Alles auf Zucker!

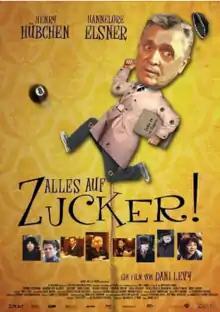
"Alles auf Zucker!" film poster

Alles auf Zucker! is a German comedy film, released internationally in 2004. It can be seen as part of the "Ossi-Wessi" confrontation within Germany. Directed by Dani Levy, the cast includes Henry Hübchen, Hannelore Elsner, Udo Samel, Gołda Tencer and Steffen Groth.